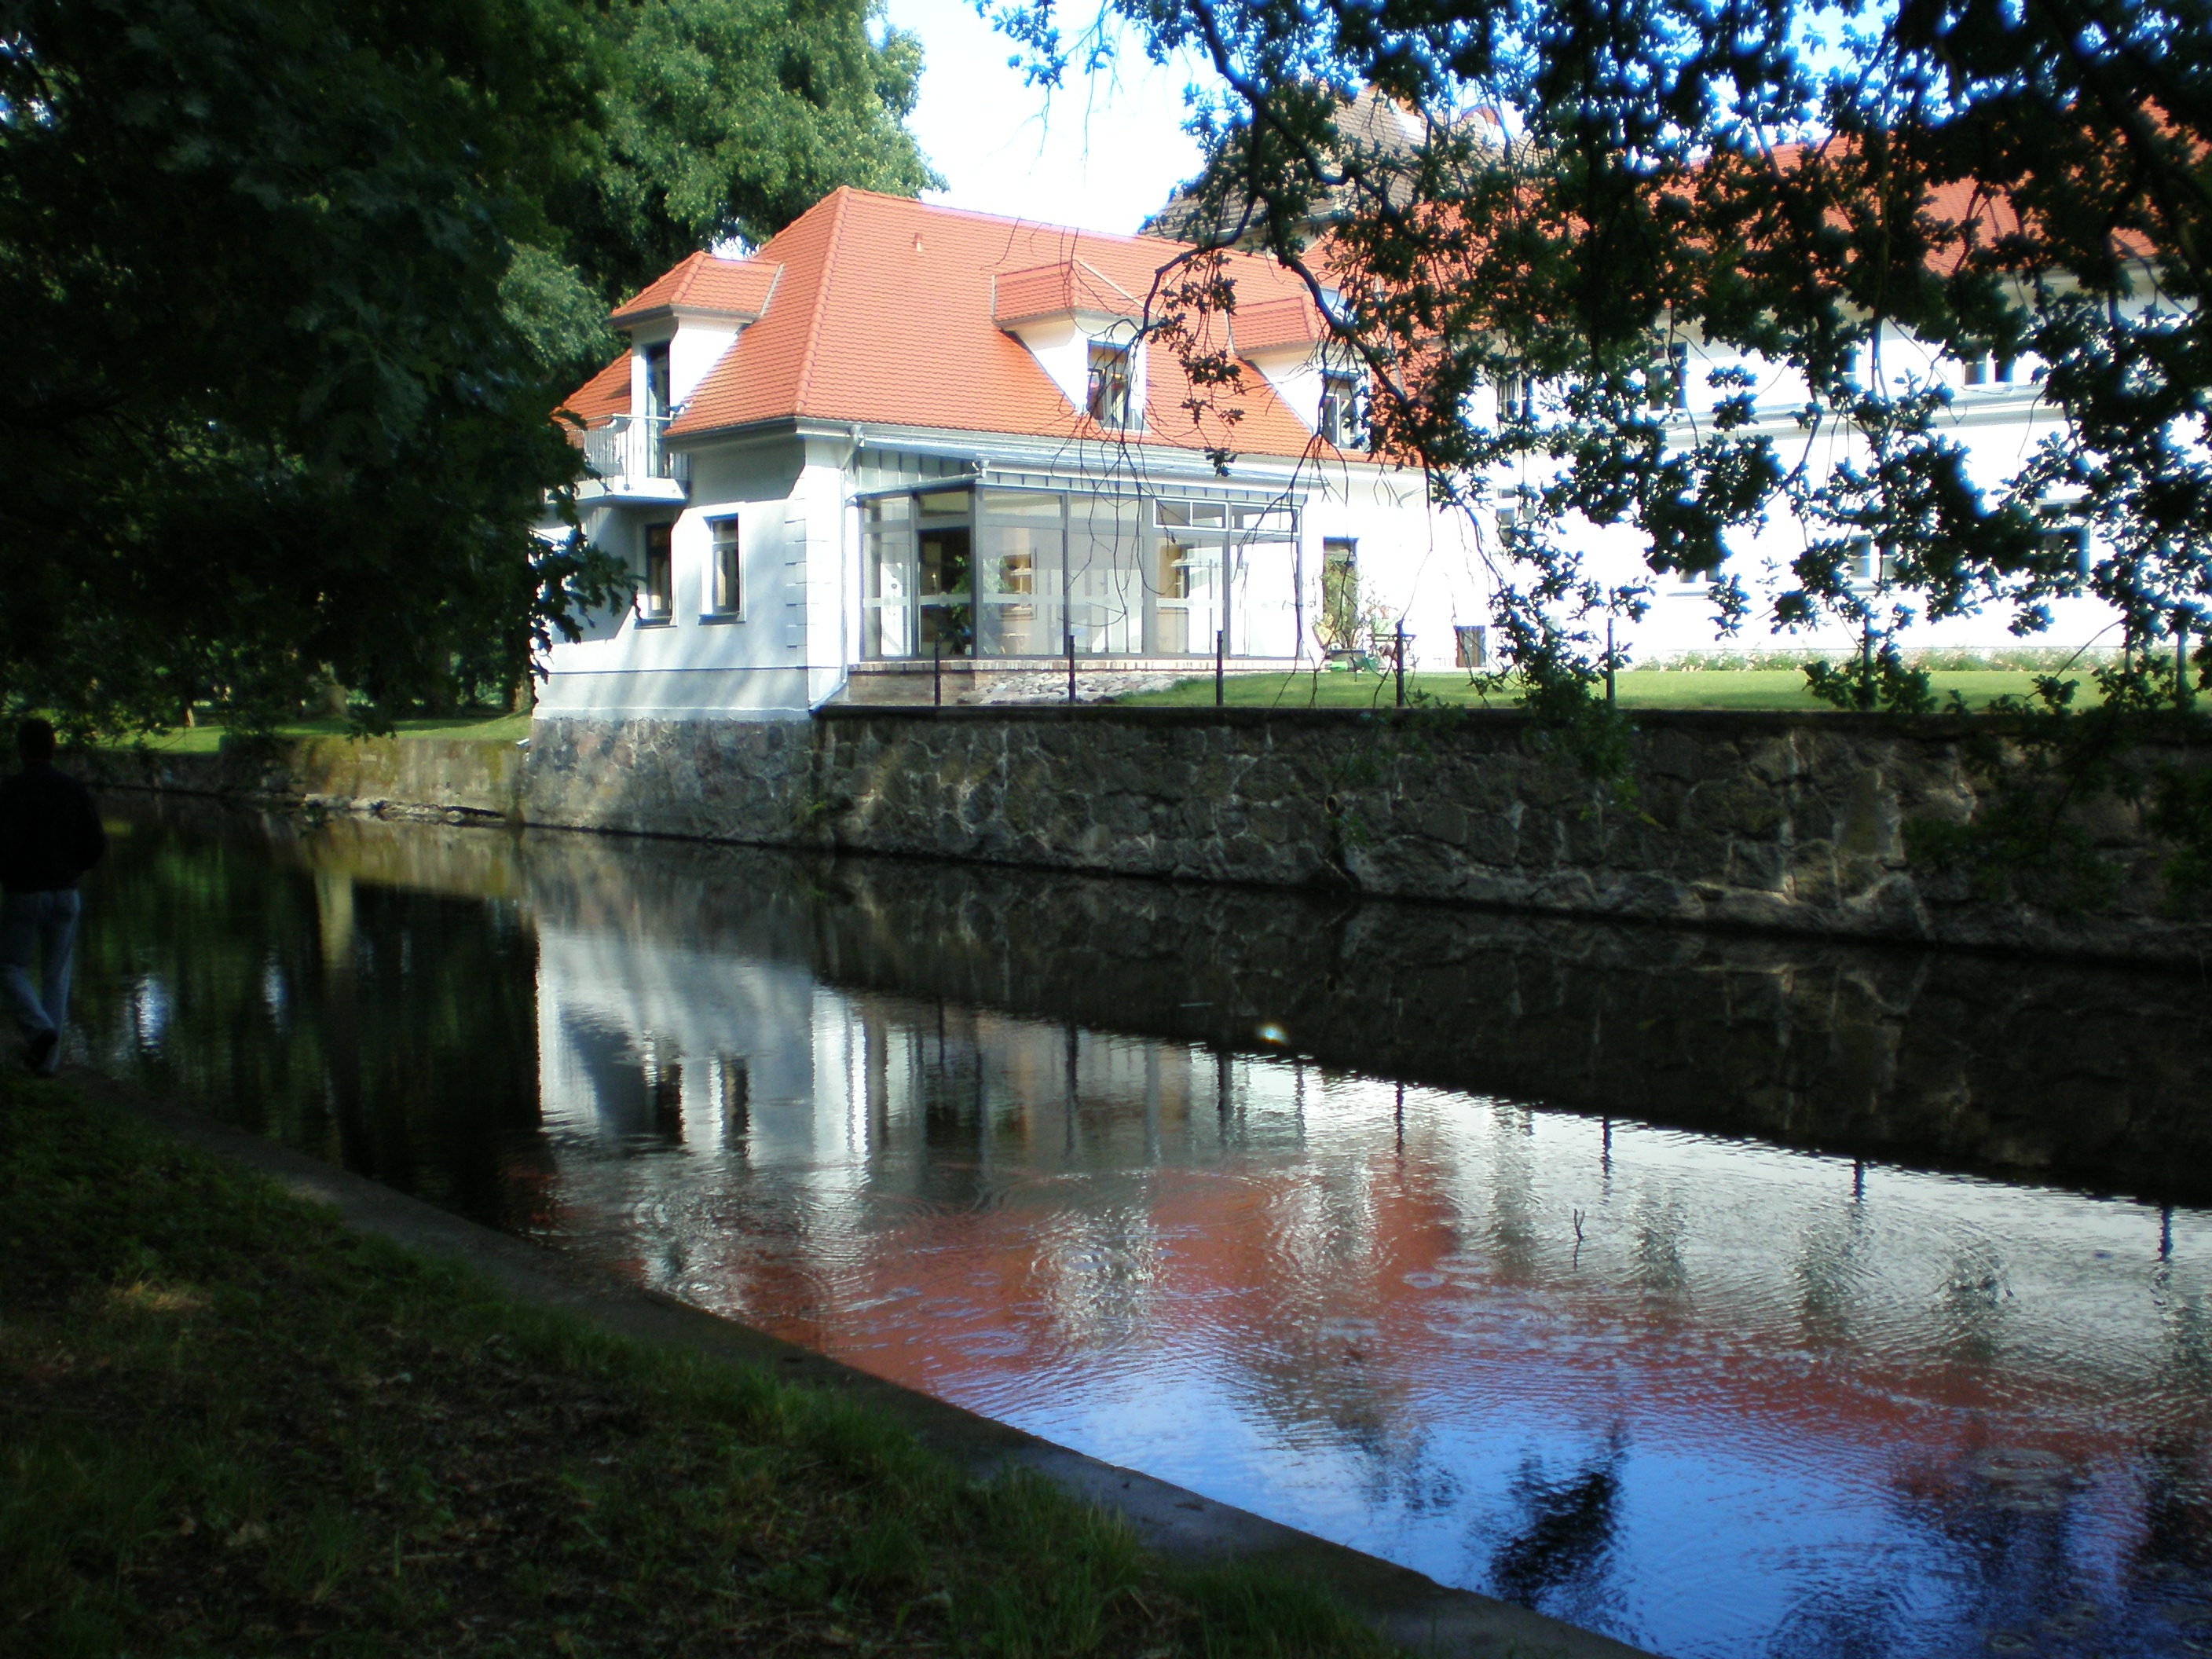
tree, water, architecture, bridge, house, building, restaurant, river, canal, pond, reflection, castle, landmark, waterway, places of interest, hotel, germany, tourist attraction, estate, mirroring, moat, moated castle, island of usedom, mellenthin